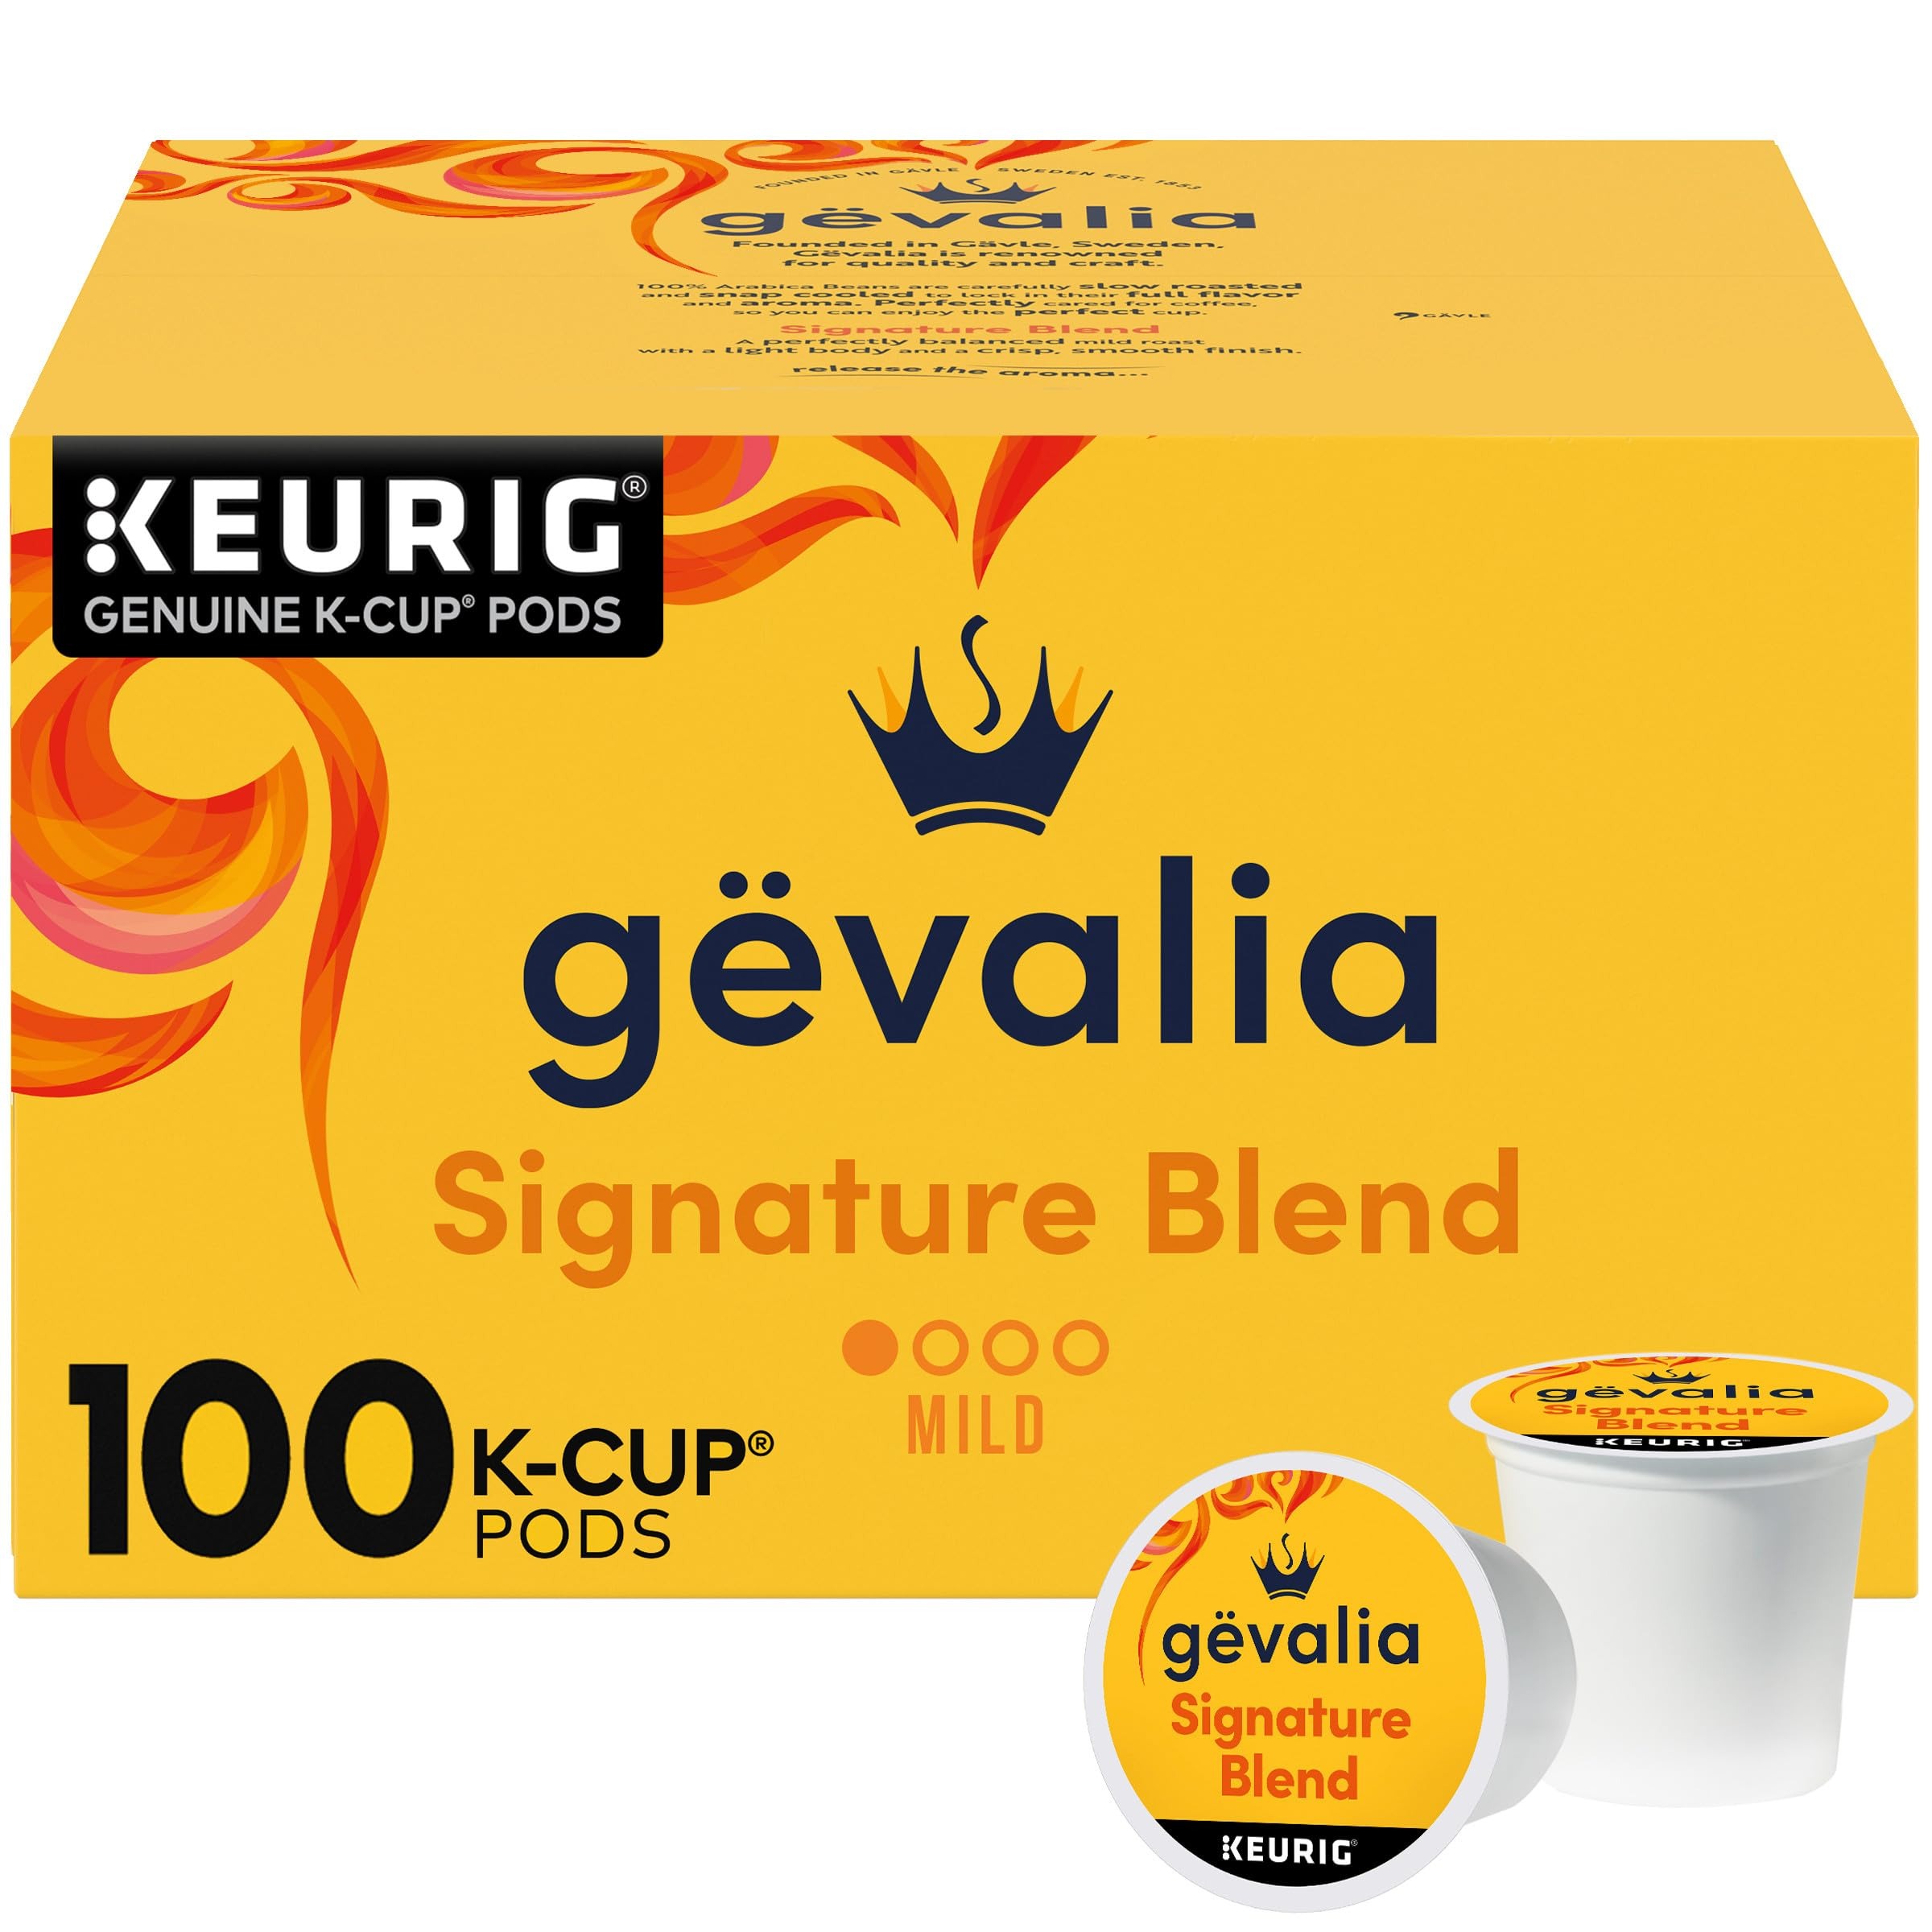
Item Name: Gevalia Signature Blend Mild Light Roast K-Cup Coffee Pods, 100 ct Box
Bullet Point 1: 100 Gevalia Signature Blend K‐Cup Light Roast Coffee Pods
Bullet Point 2: Gevalia Signature Blend Light Roast Coffee K Cups provide the perfect care for the perfect cup
Bullet Point 3: Each box of Signature Blend K Cups deliver light roast coffee to your home
Bullet Point 4: Our K Cups coffee is crafted from 100% Arabica coffee beans sourced from around the world
Bullet Point 5: Gevalia Coffee K Cups are compatible with all Keurig 1.0 & 2.0 brewing systems
Bullet Point 6: All our single serve pods use slow roasted, snap cooled beans to lock in flavor and aroma
Bullet Point 7: Each light roast K‐Cup Pod is great for those keeping Kosher
Bullet Point 8: SNAP & EBT eligible food item
Value: 100.0
Unit: Count

Price: 48.77